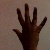
The image shows a hand gesture representing the number 5 in Indian Sign Language.